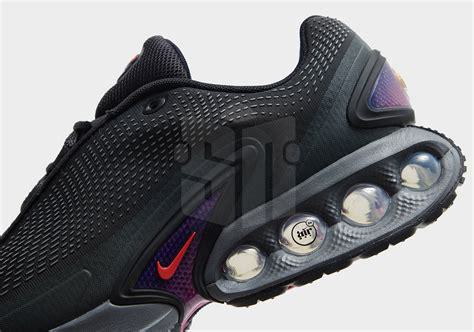
Brand: Nike
Model: Air Max DN